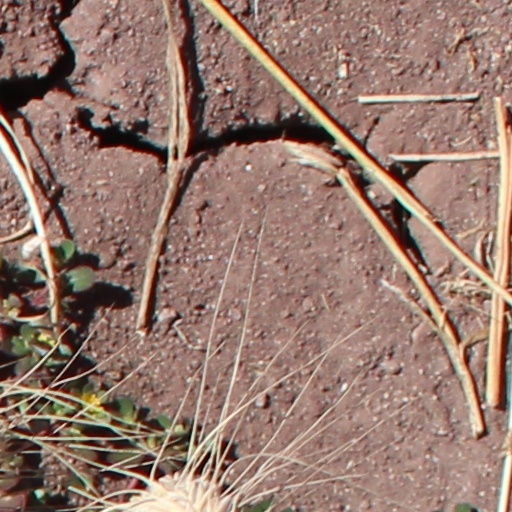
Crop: wheat